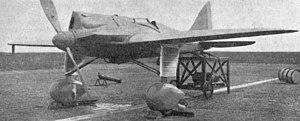
Le Bernard V-4 est un avion de records réalisé en France en 1933 par la Société des Avions Bernard. C'était un monoplan à aile basse, de construction en bois.